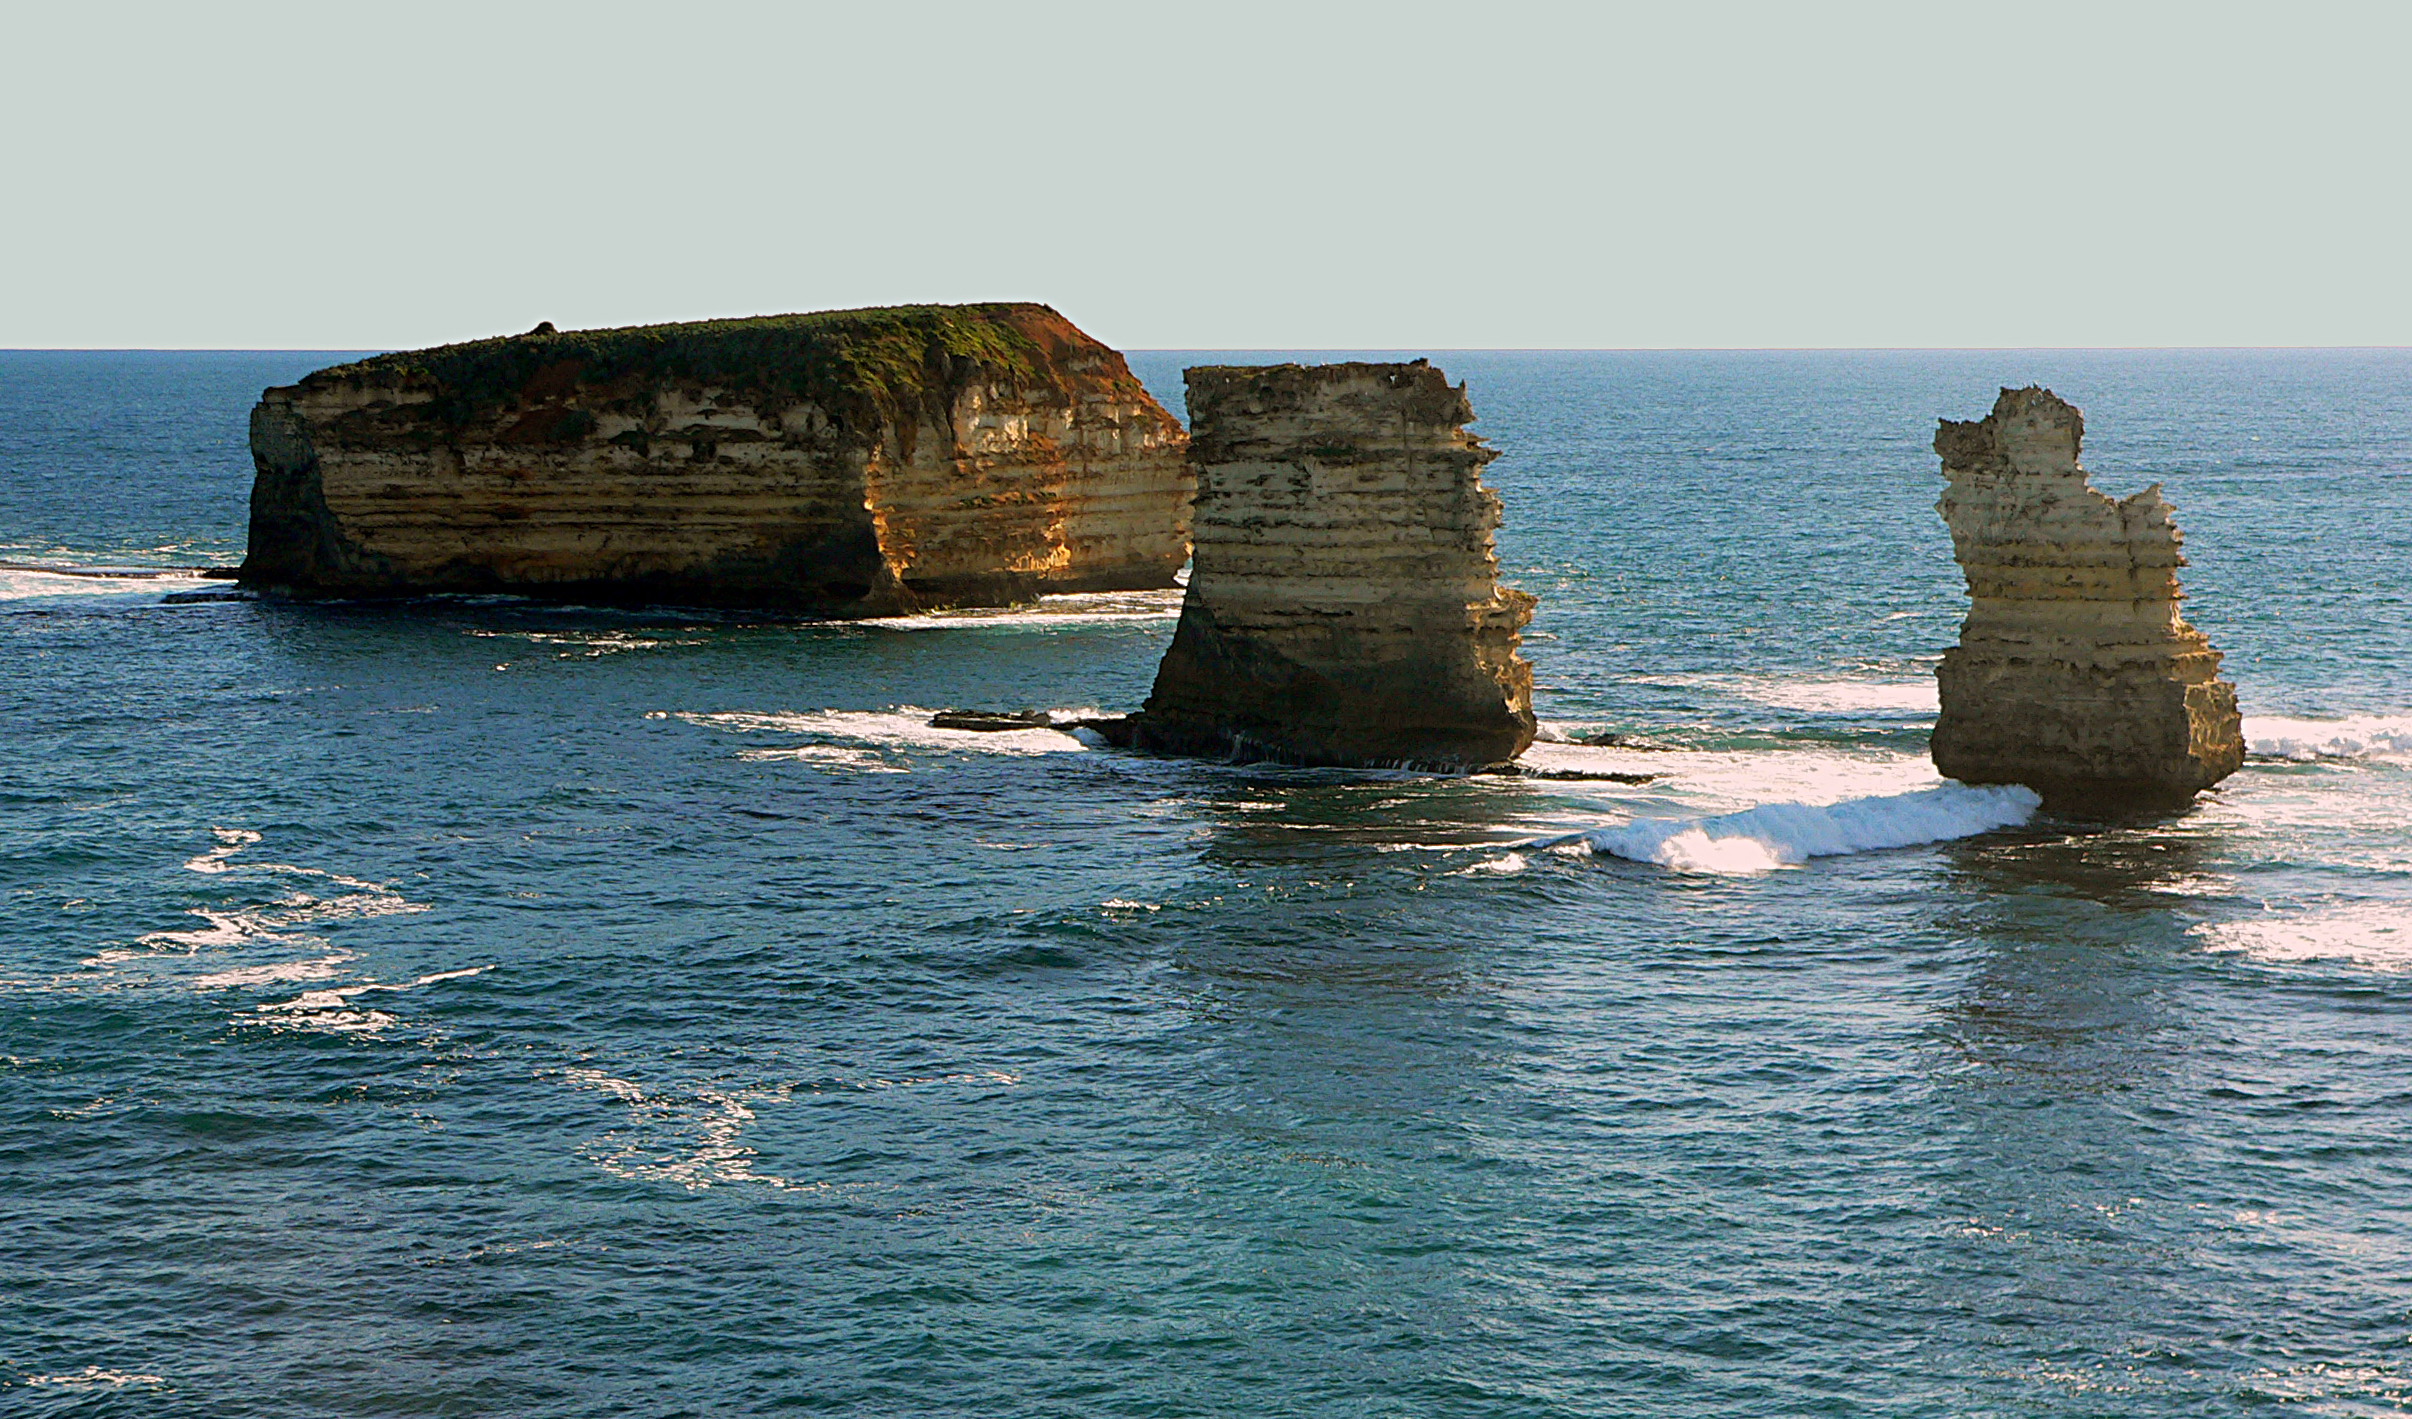
sea, coast, rock, ocean, horizon, shore, wave, formation, cliff, surf, cove, vehicle, tower, bay, stack, terrain, australia, great, beaches, bridgecamera, seacliffs, breakwater, cape, islet, landform